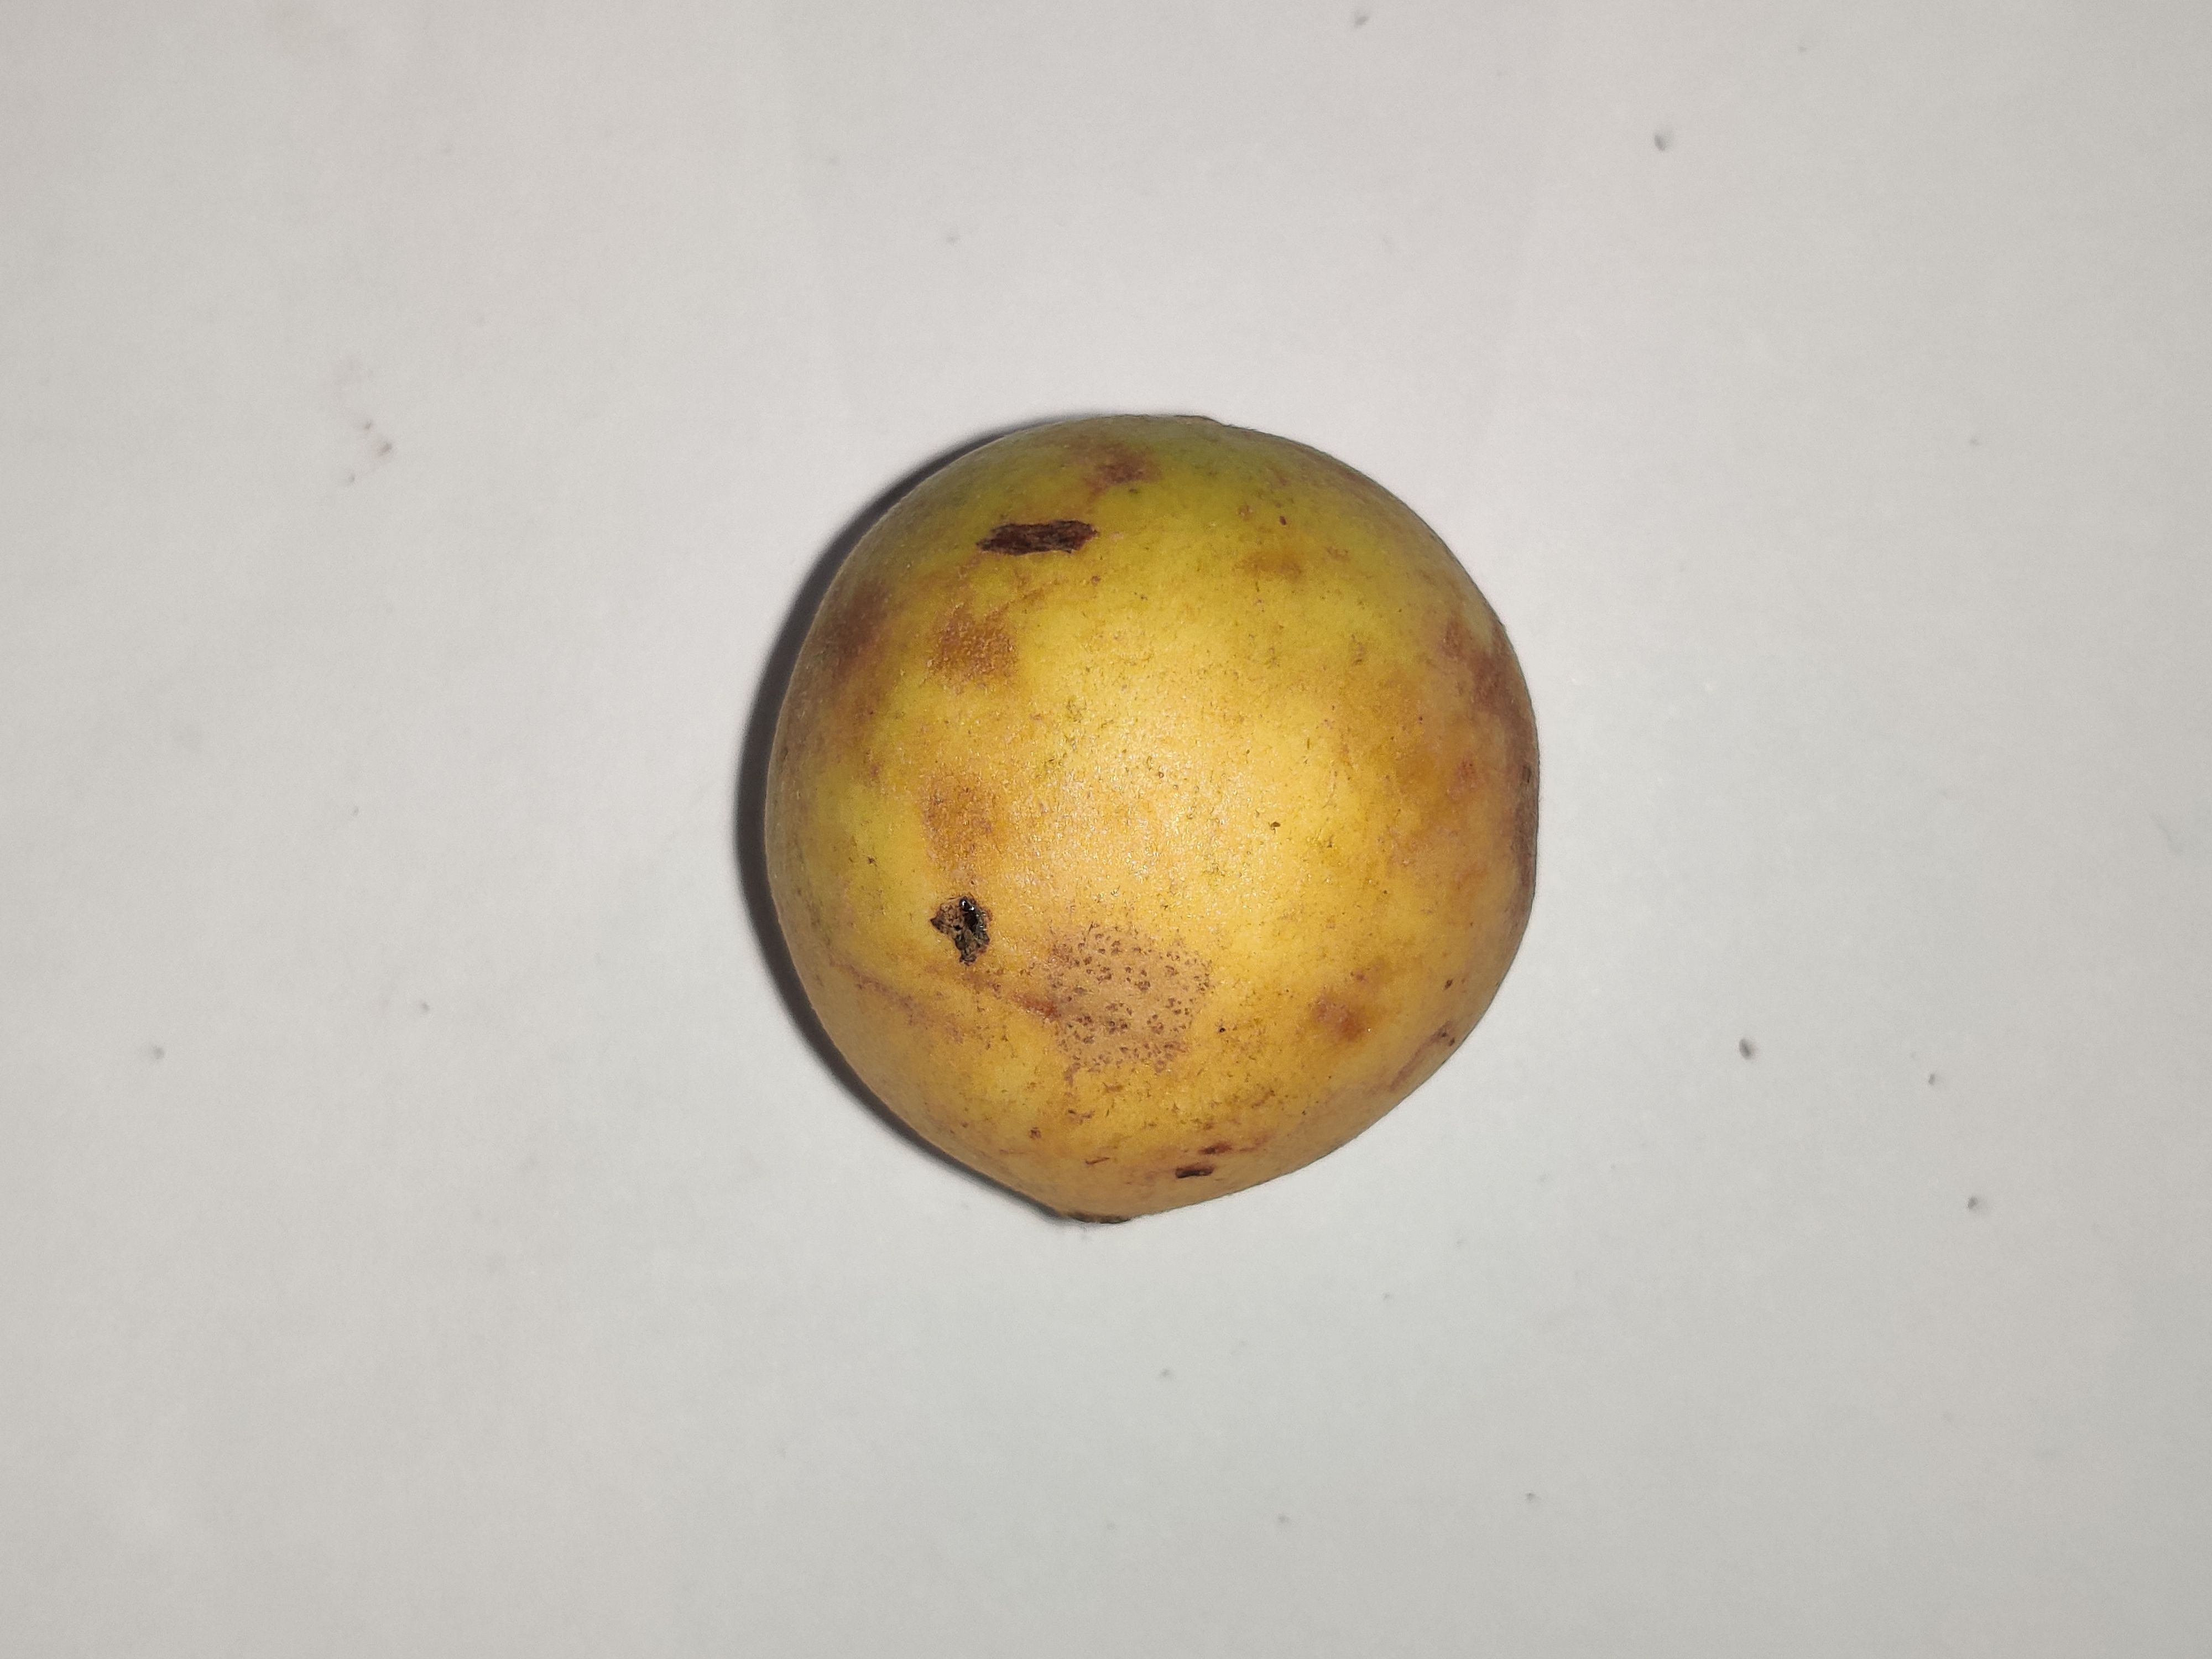
Fruit: burmese-grape
Grade: 1st-grade